TOM'S

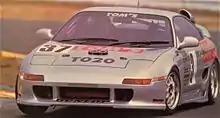
TOM'S T020 (MR2) complete car

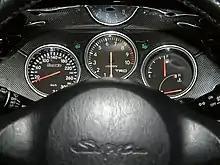
TOM'S Supra 340kmh speedometer

Also the aero work done to the number 36 Castrol TOM'S SUPRA (1997 GTC 500 Champion with Michael Krumm and Pedro de la Rosa).